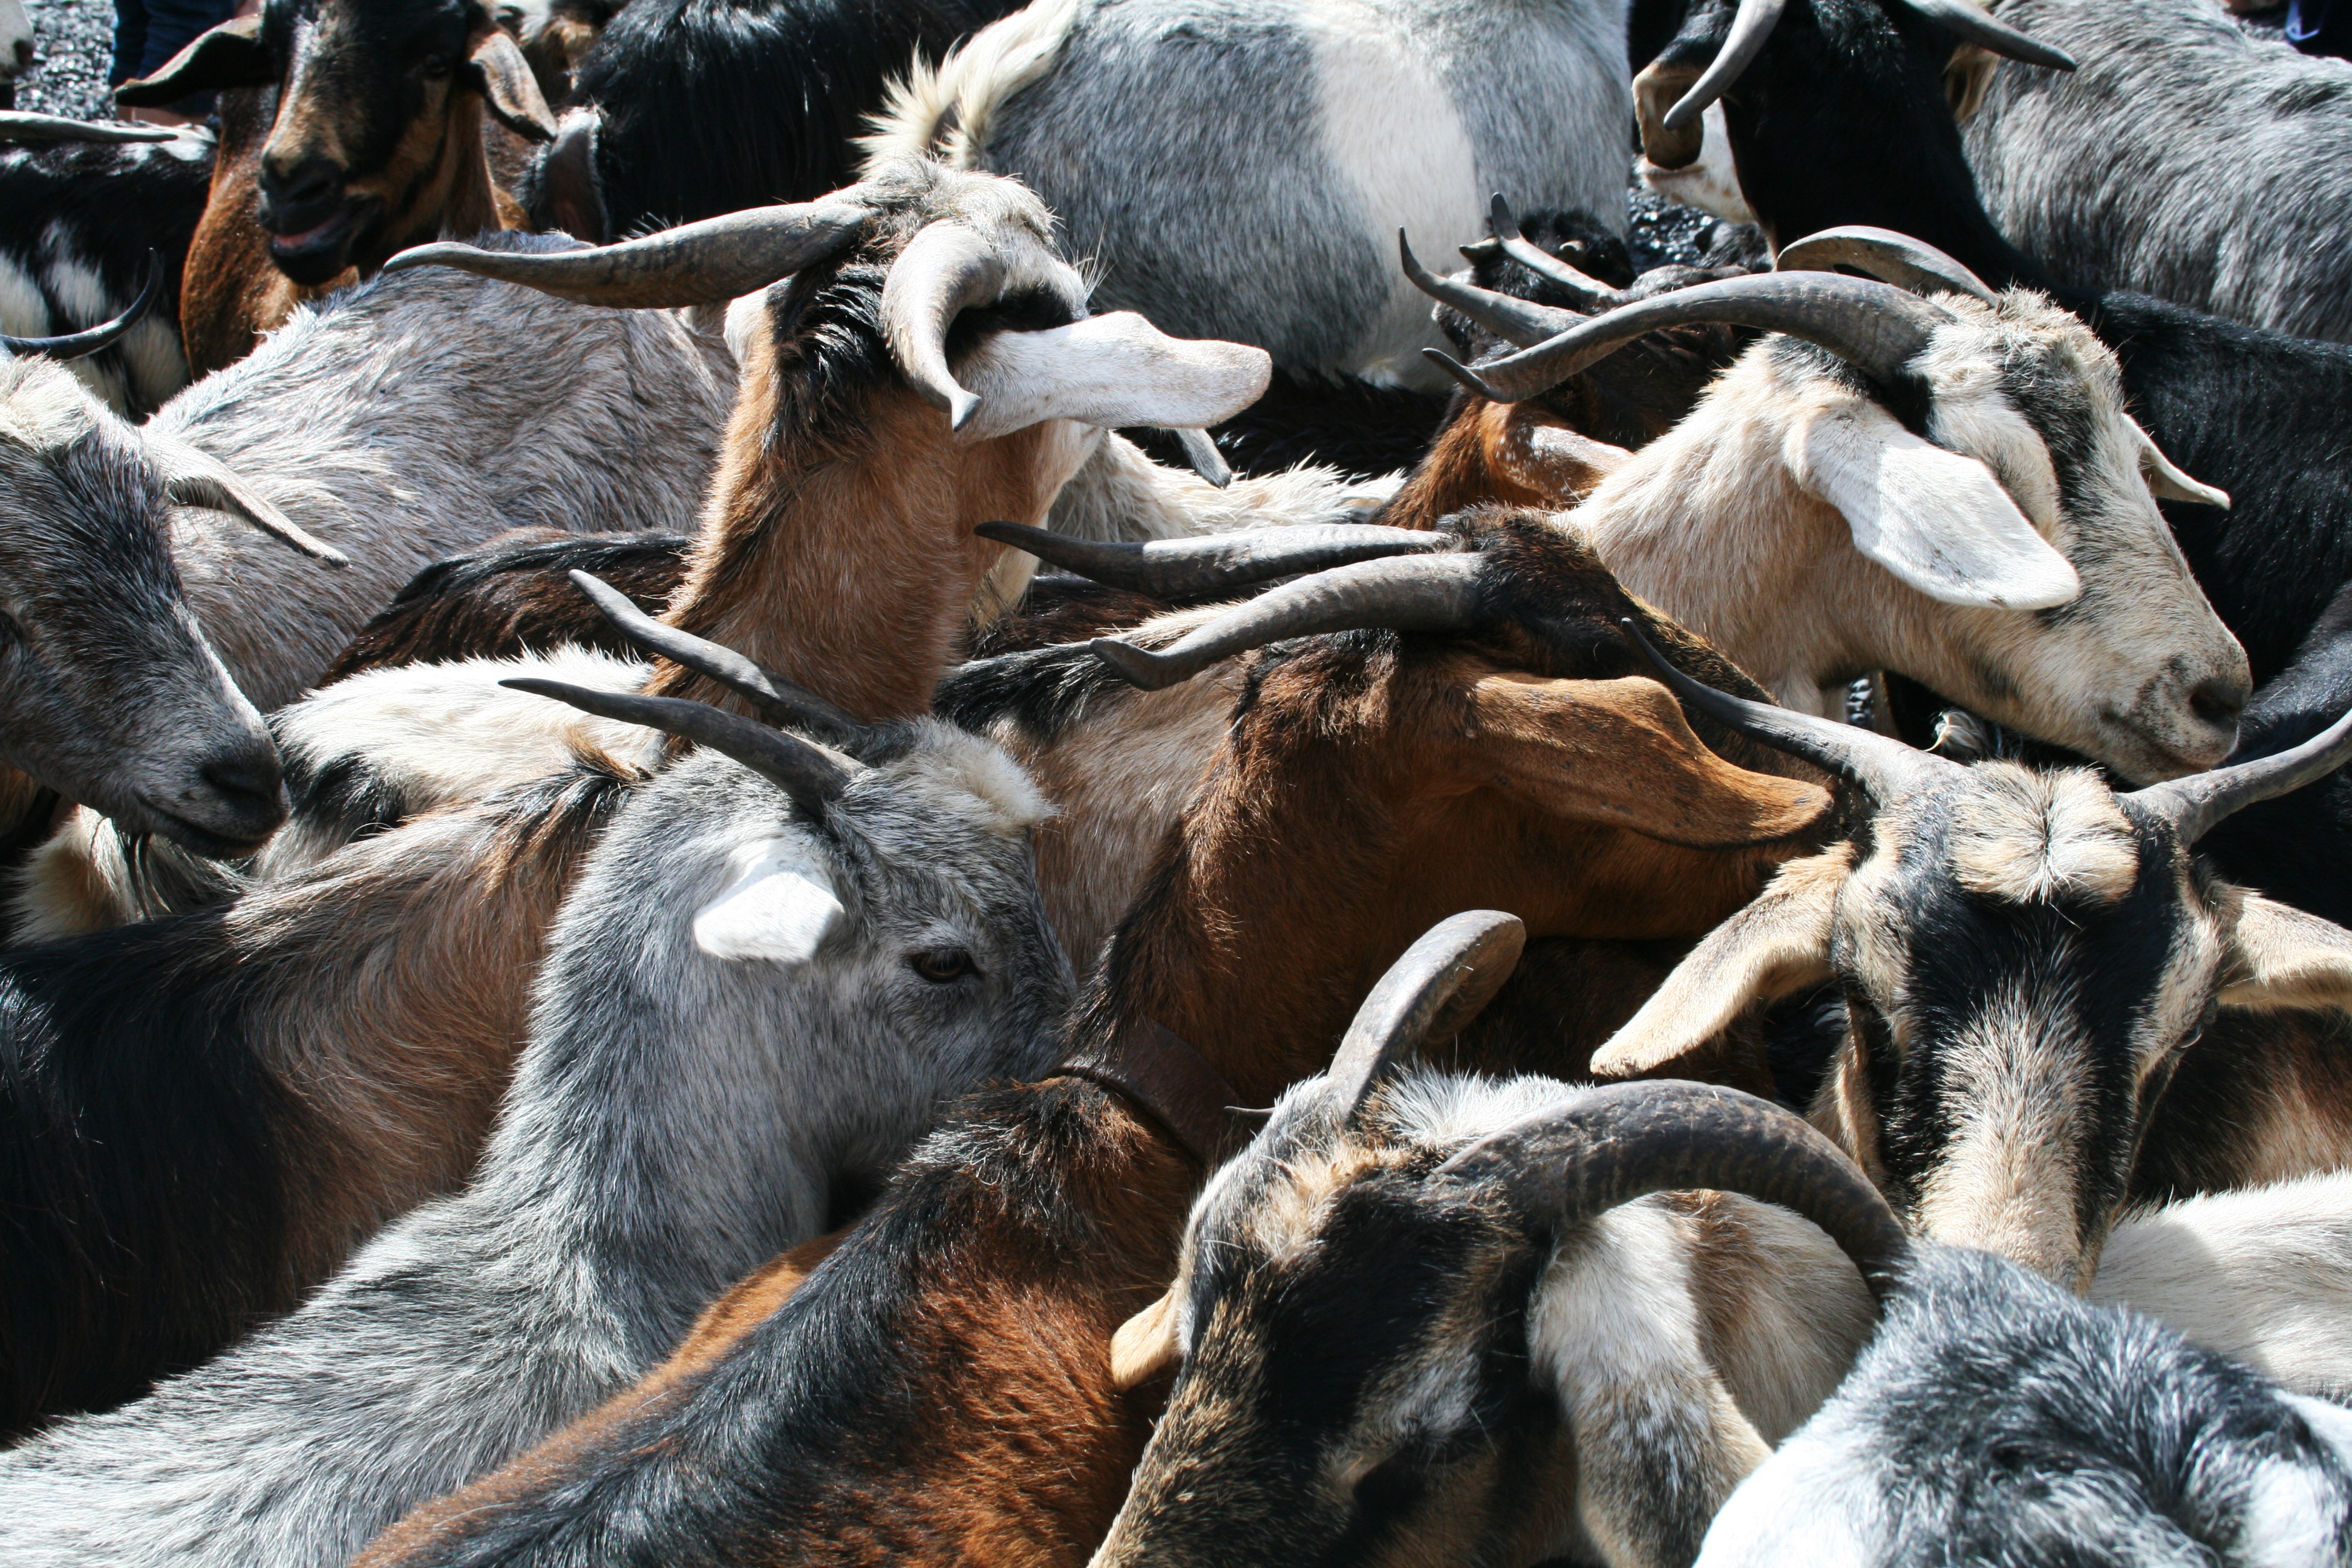
flock, goat, horn, herd, mammal, fauna, goats, vertebrate, horns, bock, quantitative, goat's head, croud, cattle like mammal, cow goat family